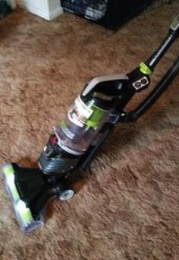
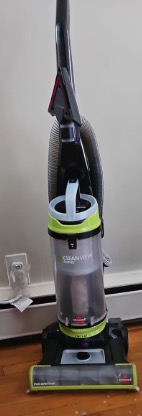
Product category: items_vacuum
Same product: no